Gyldenfeldt House

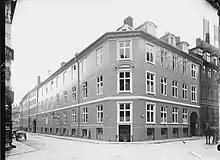
The building photographed by Peter Elfelt

Kjøbenhavns Margarinefabrik (Copenhagen Margarine Factory) was from at least 1905 to 1919 based in the basement of the building. Jacobsen & Co., a wholesale company, was in 1910 also based in the building. Founded in 1853, it had since 1896 been owned by Einar Oscar Frederik Jacobs.